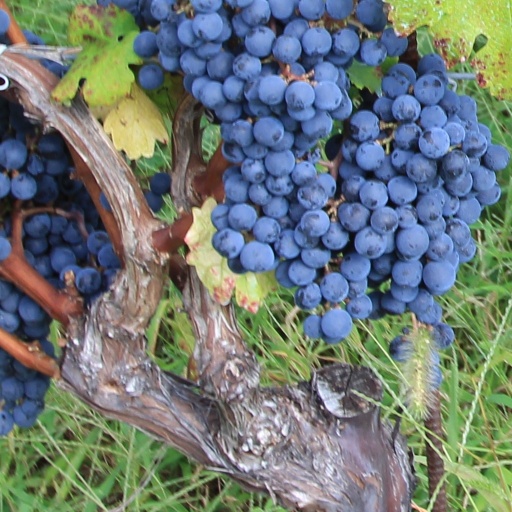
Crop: grape